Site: brandenburg
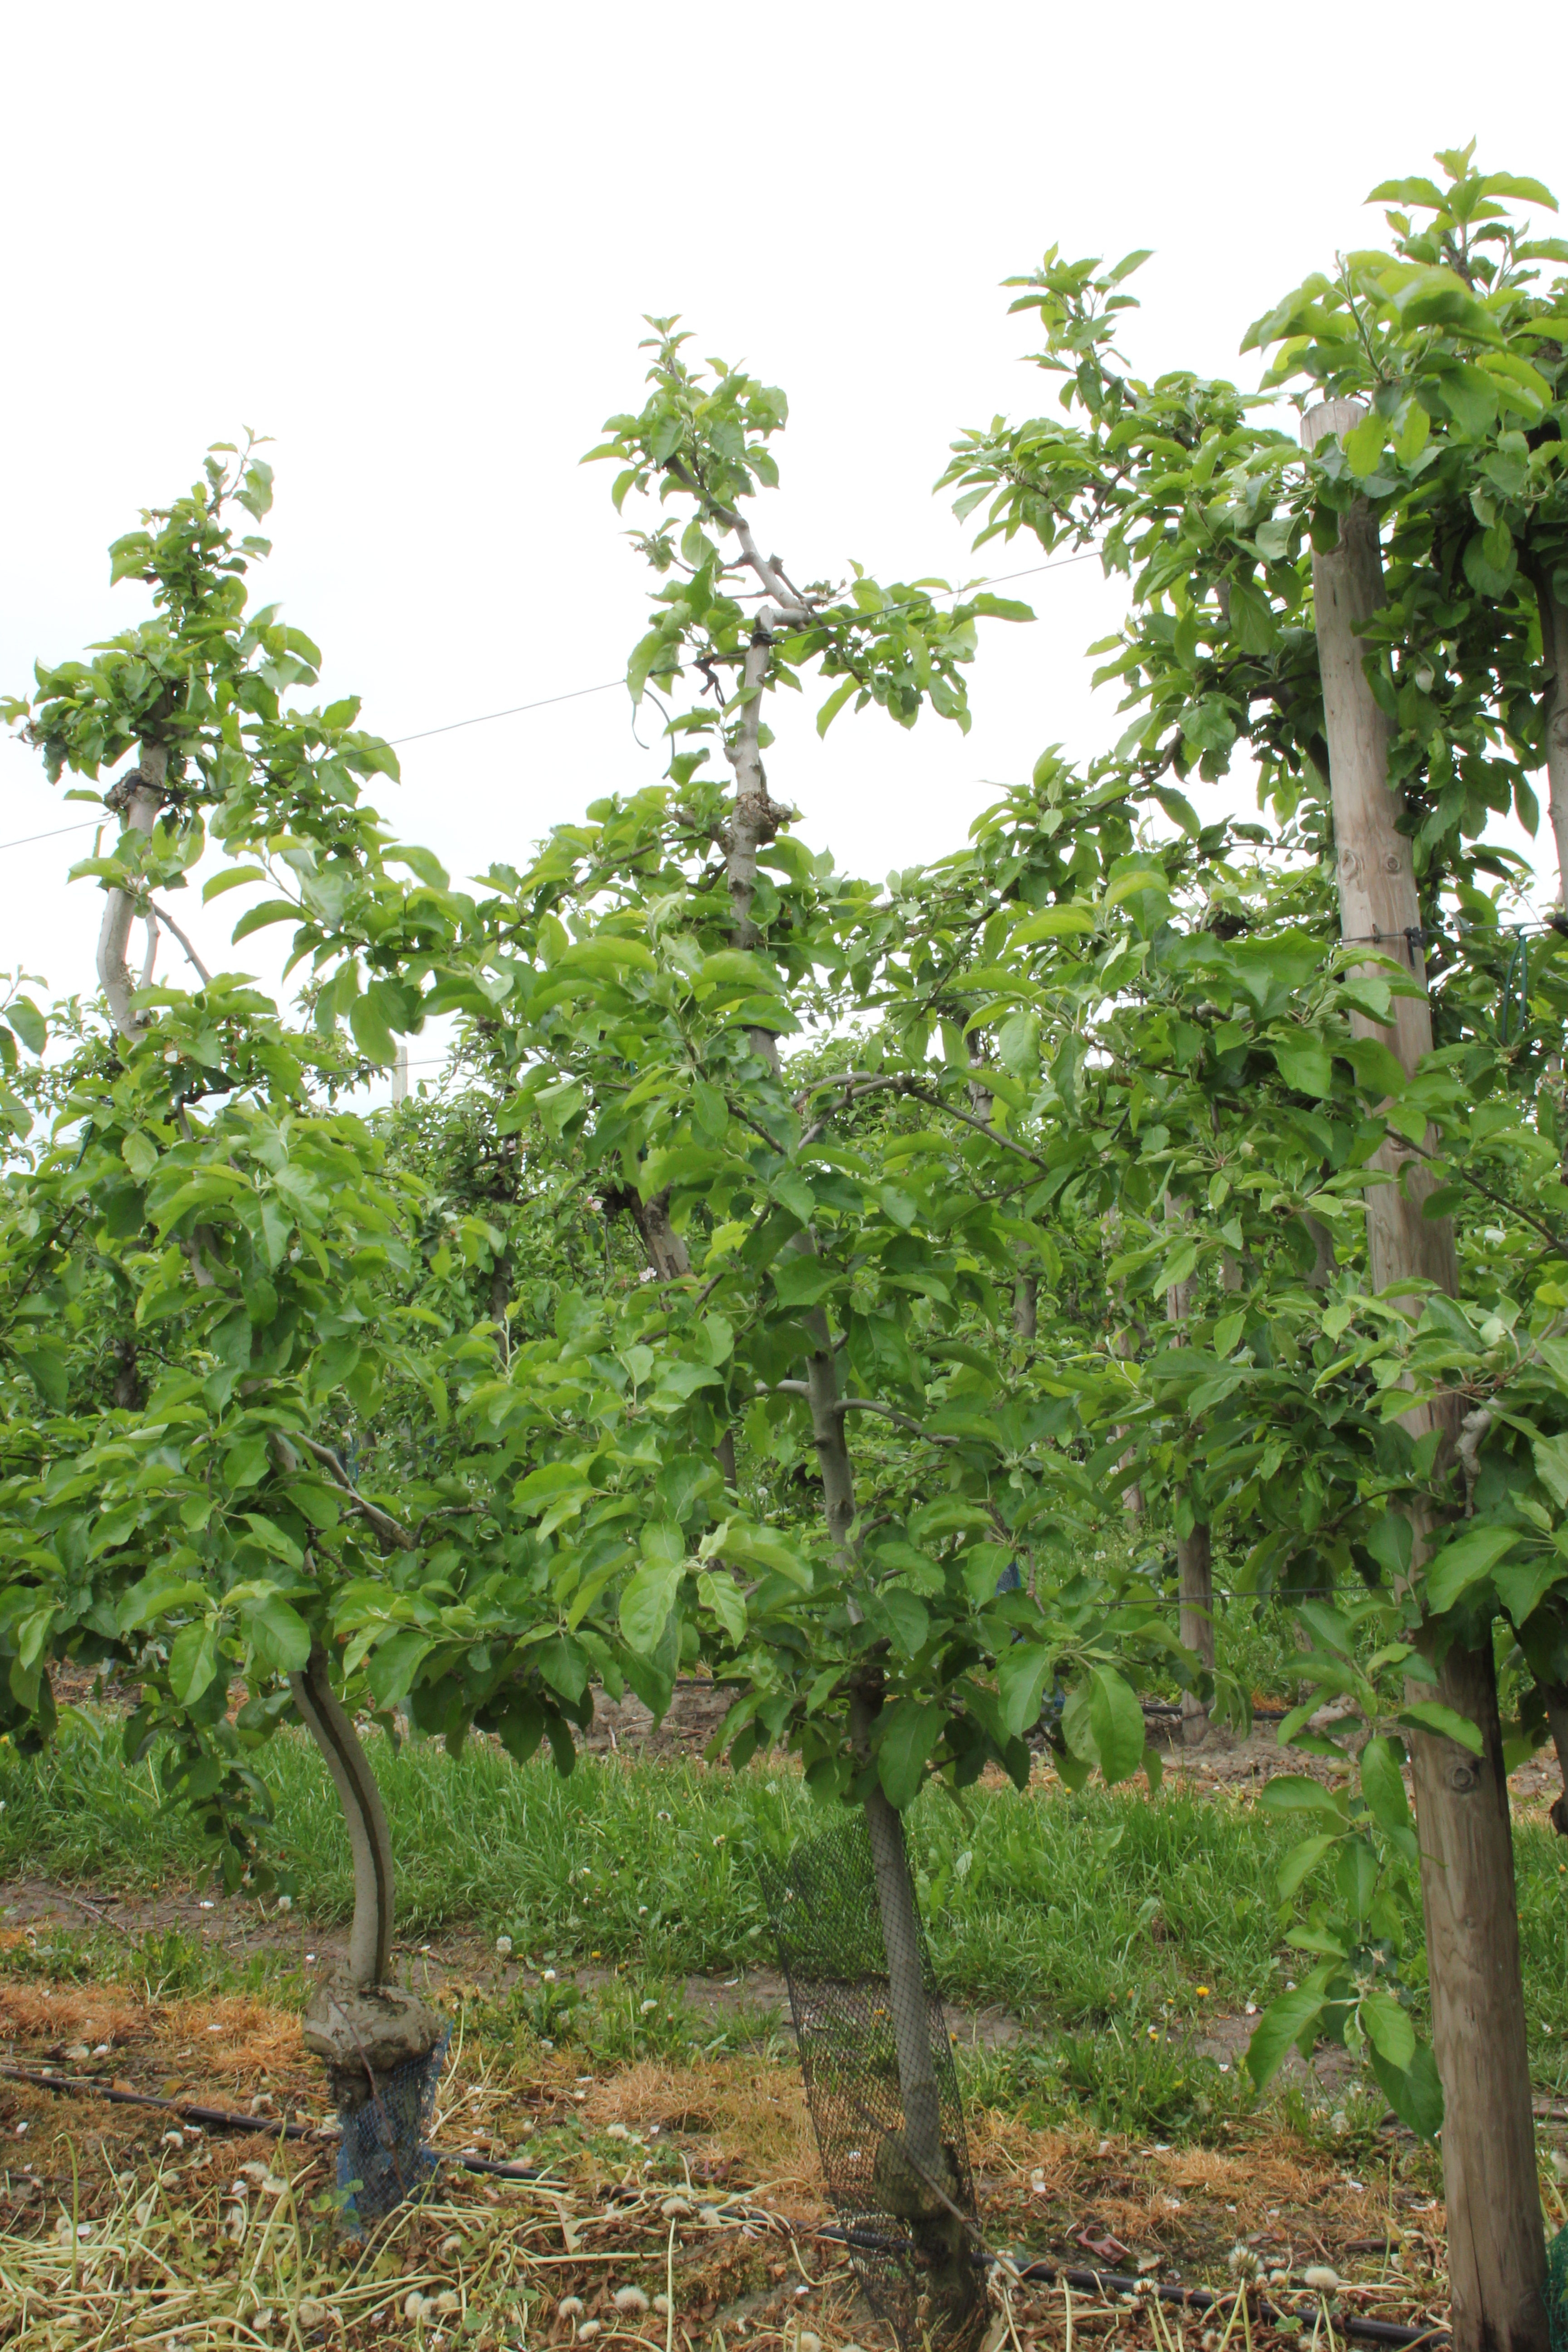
Growth stage (BBCH 67): Flowering